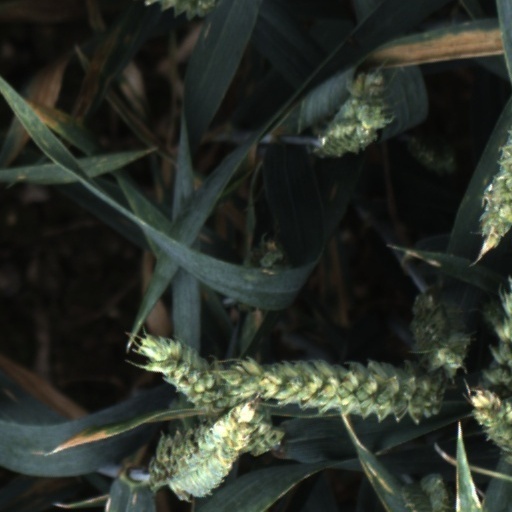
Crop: wheat